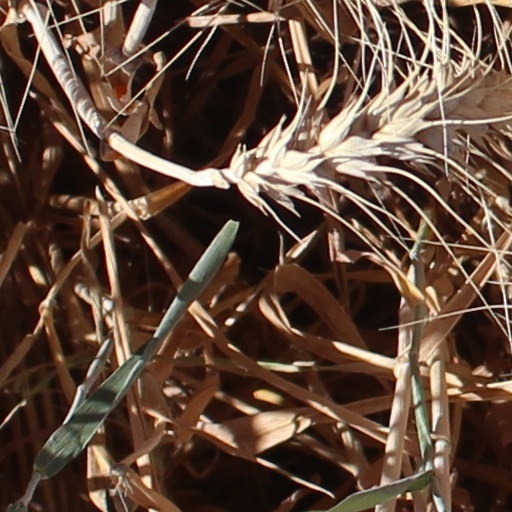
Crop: wheat